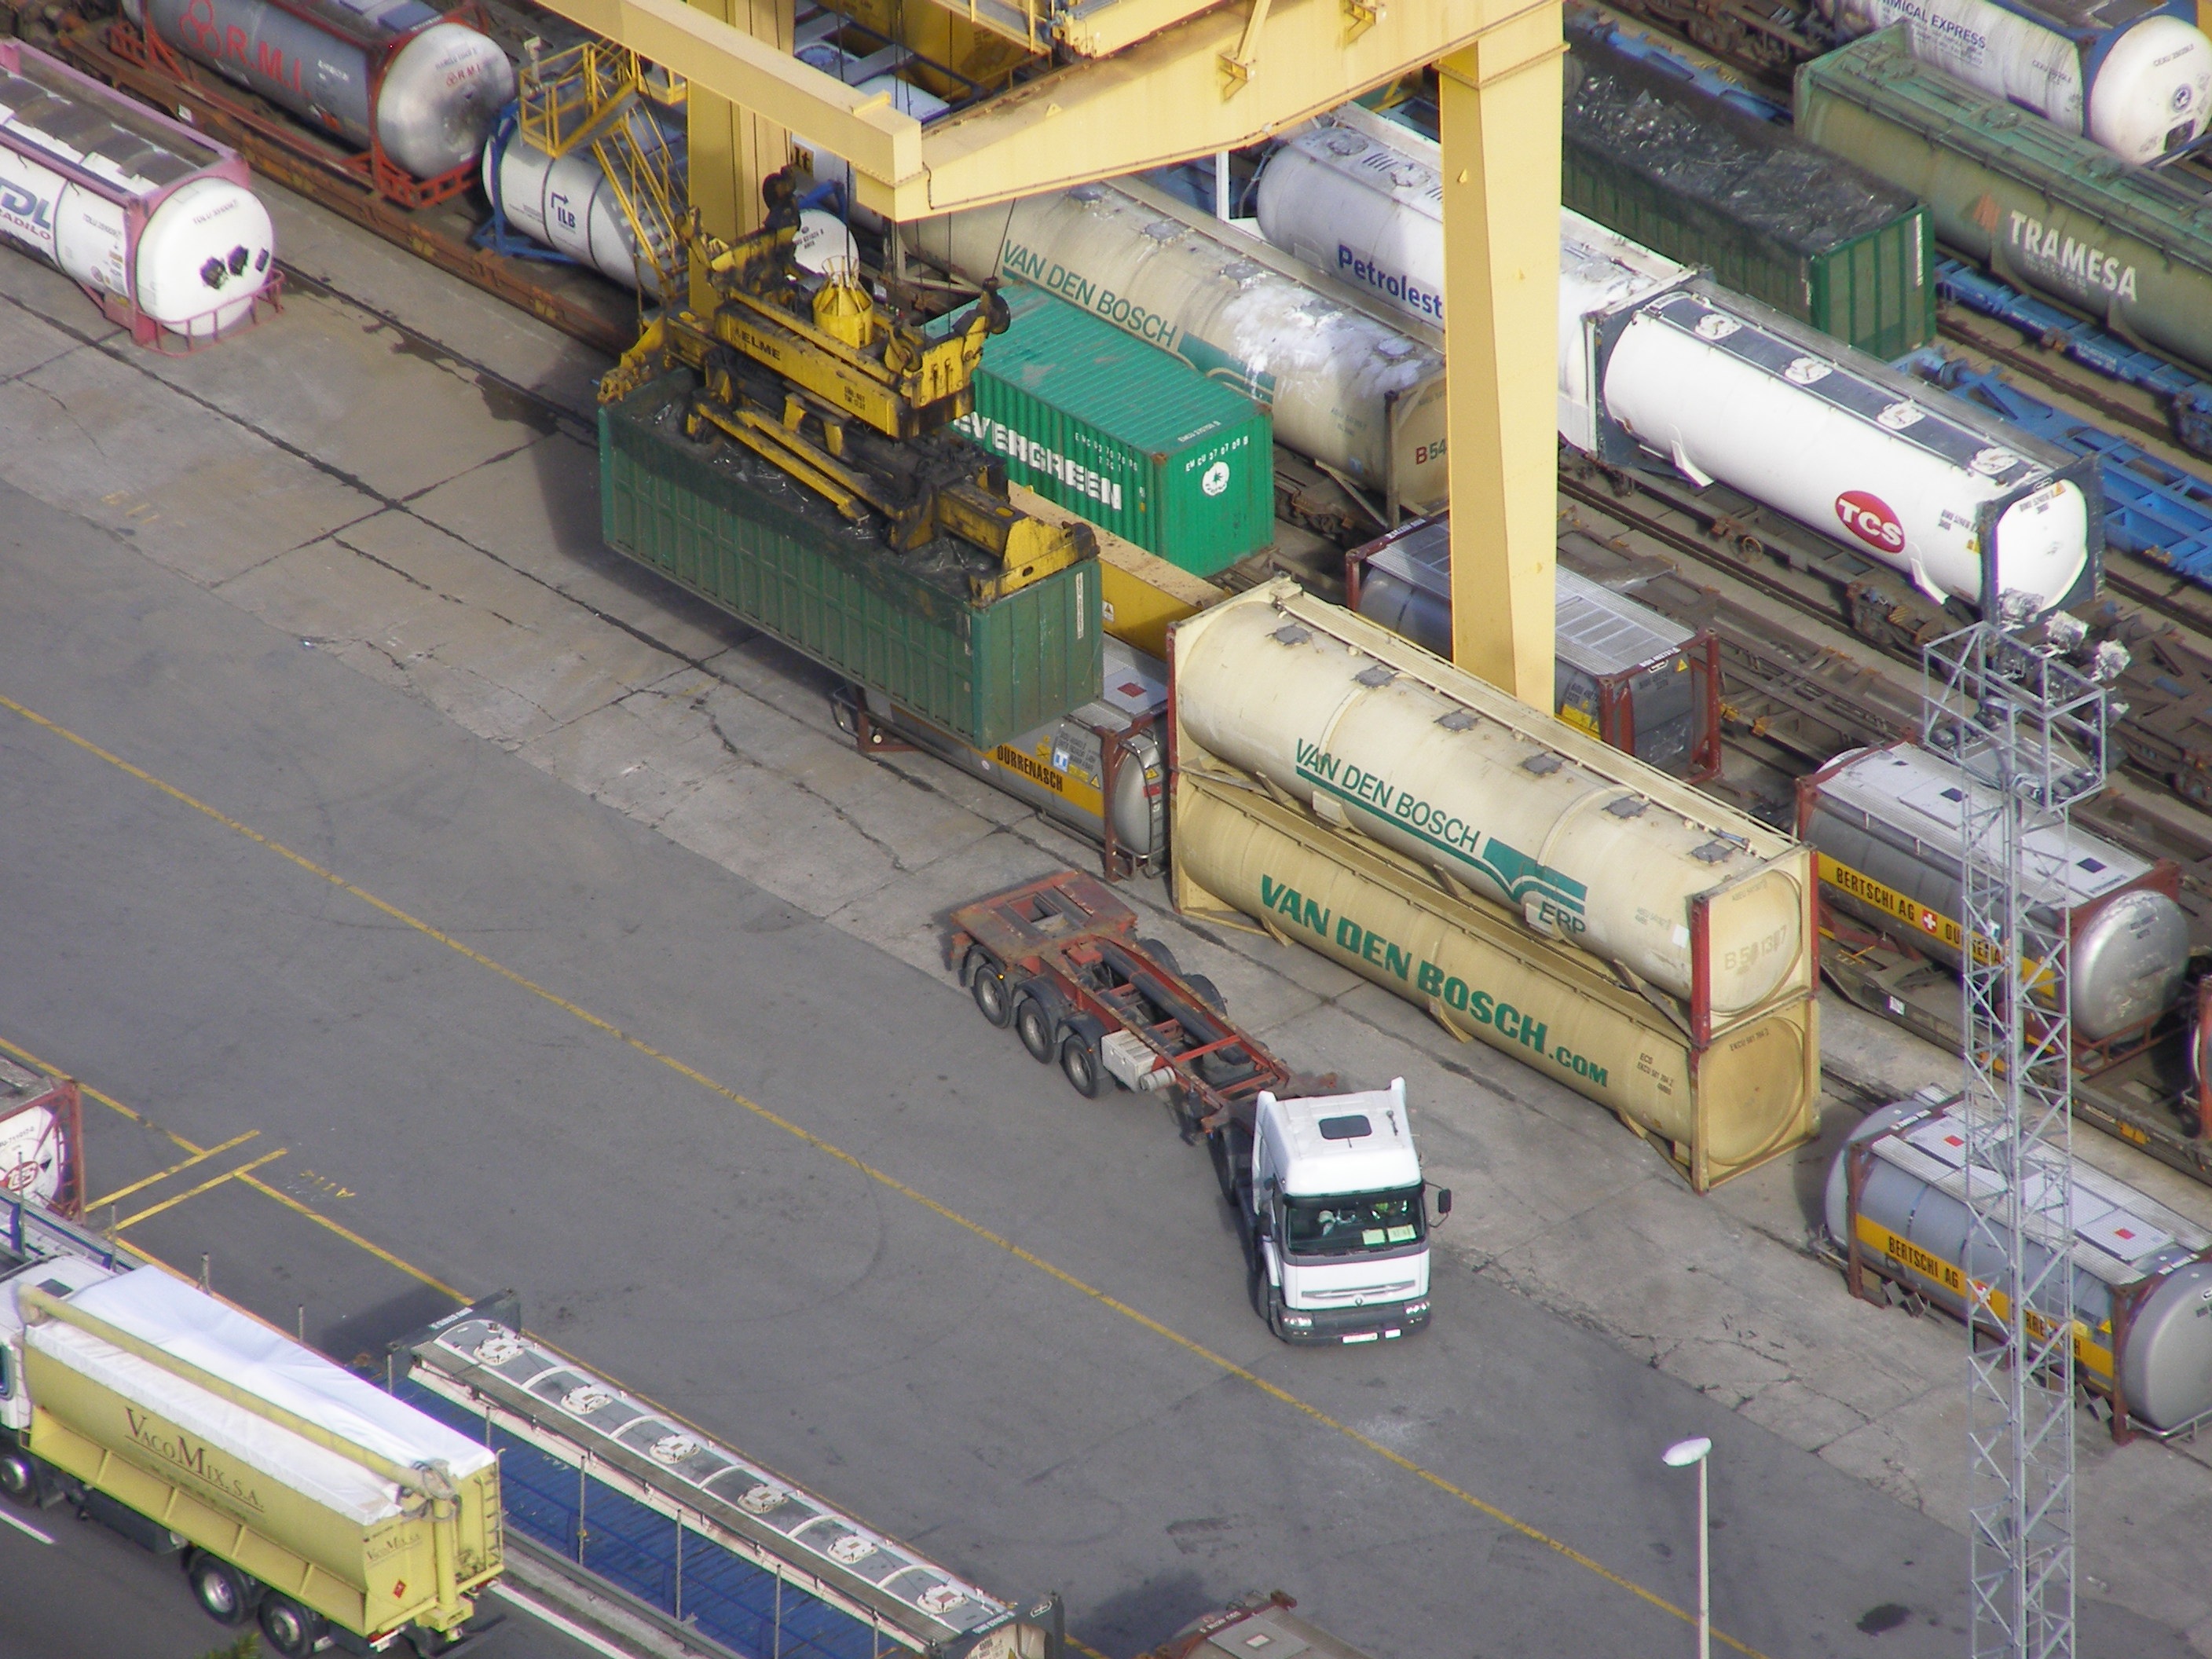
traffic, asphalt, transport, truck, vehicle, public transport, envelope, container, infrastructure, access, loading, loading crane, container crane, construction equipment, handling goods, spreader, lift the container